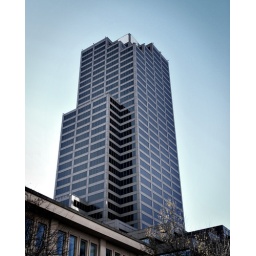
skyscrapper against blue sky